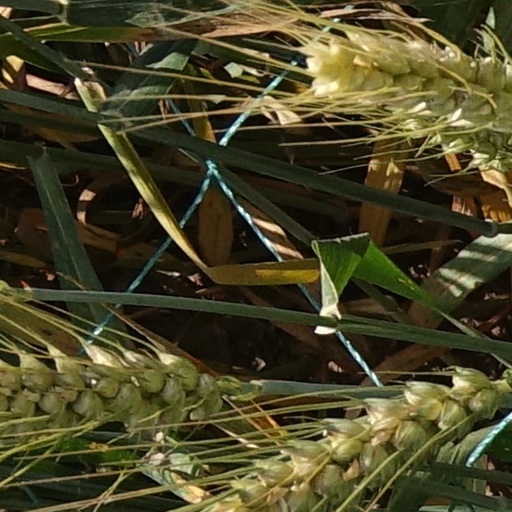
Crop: wheat